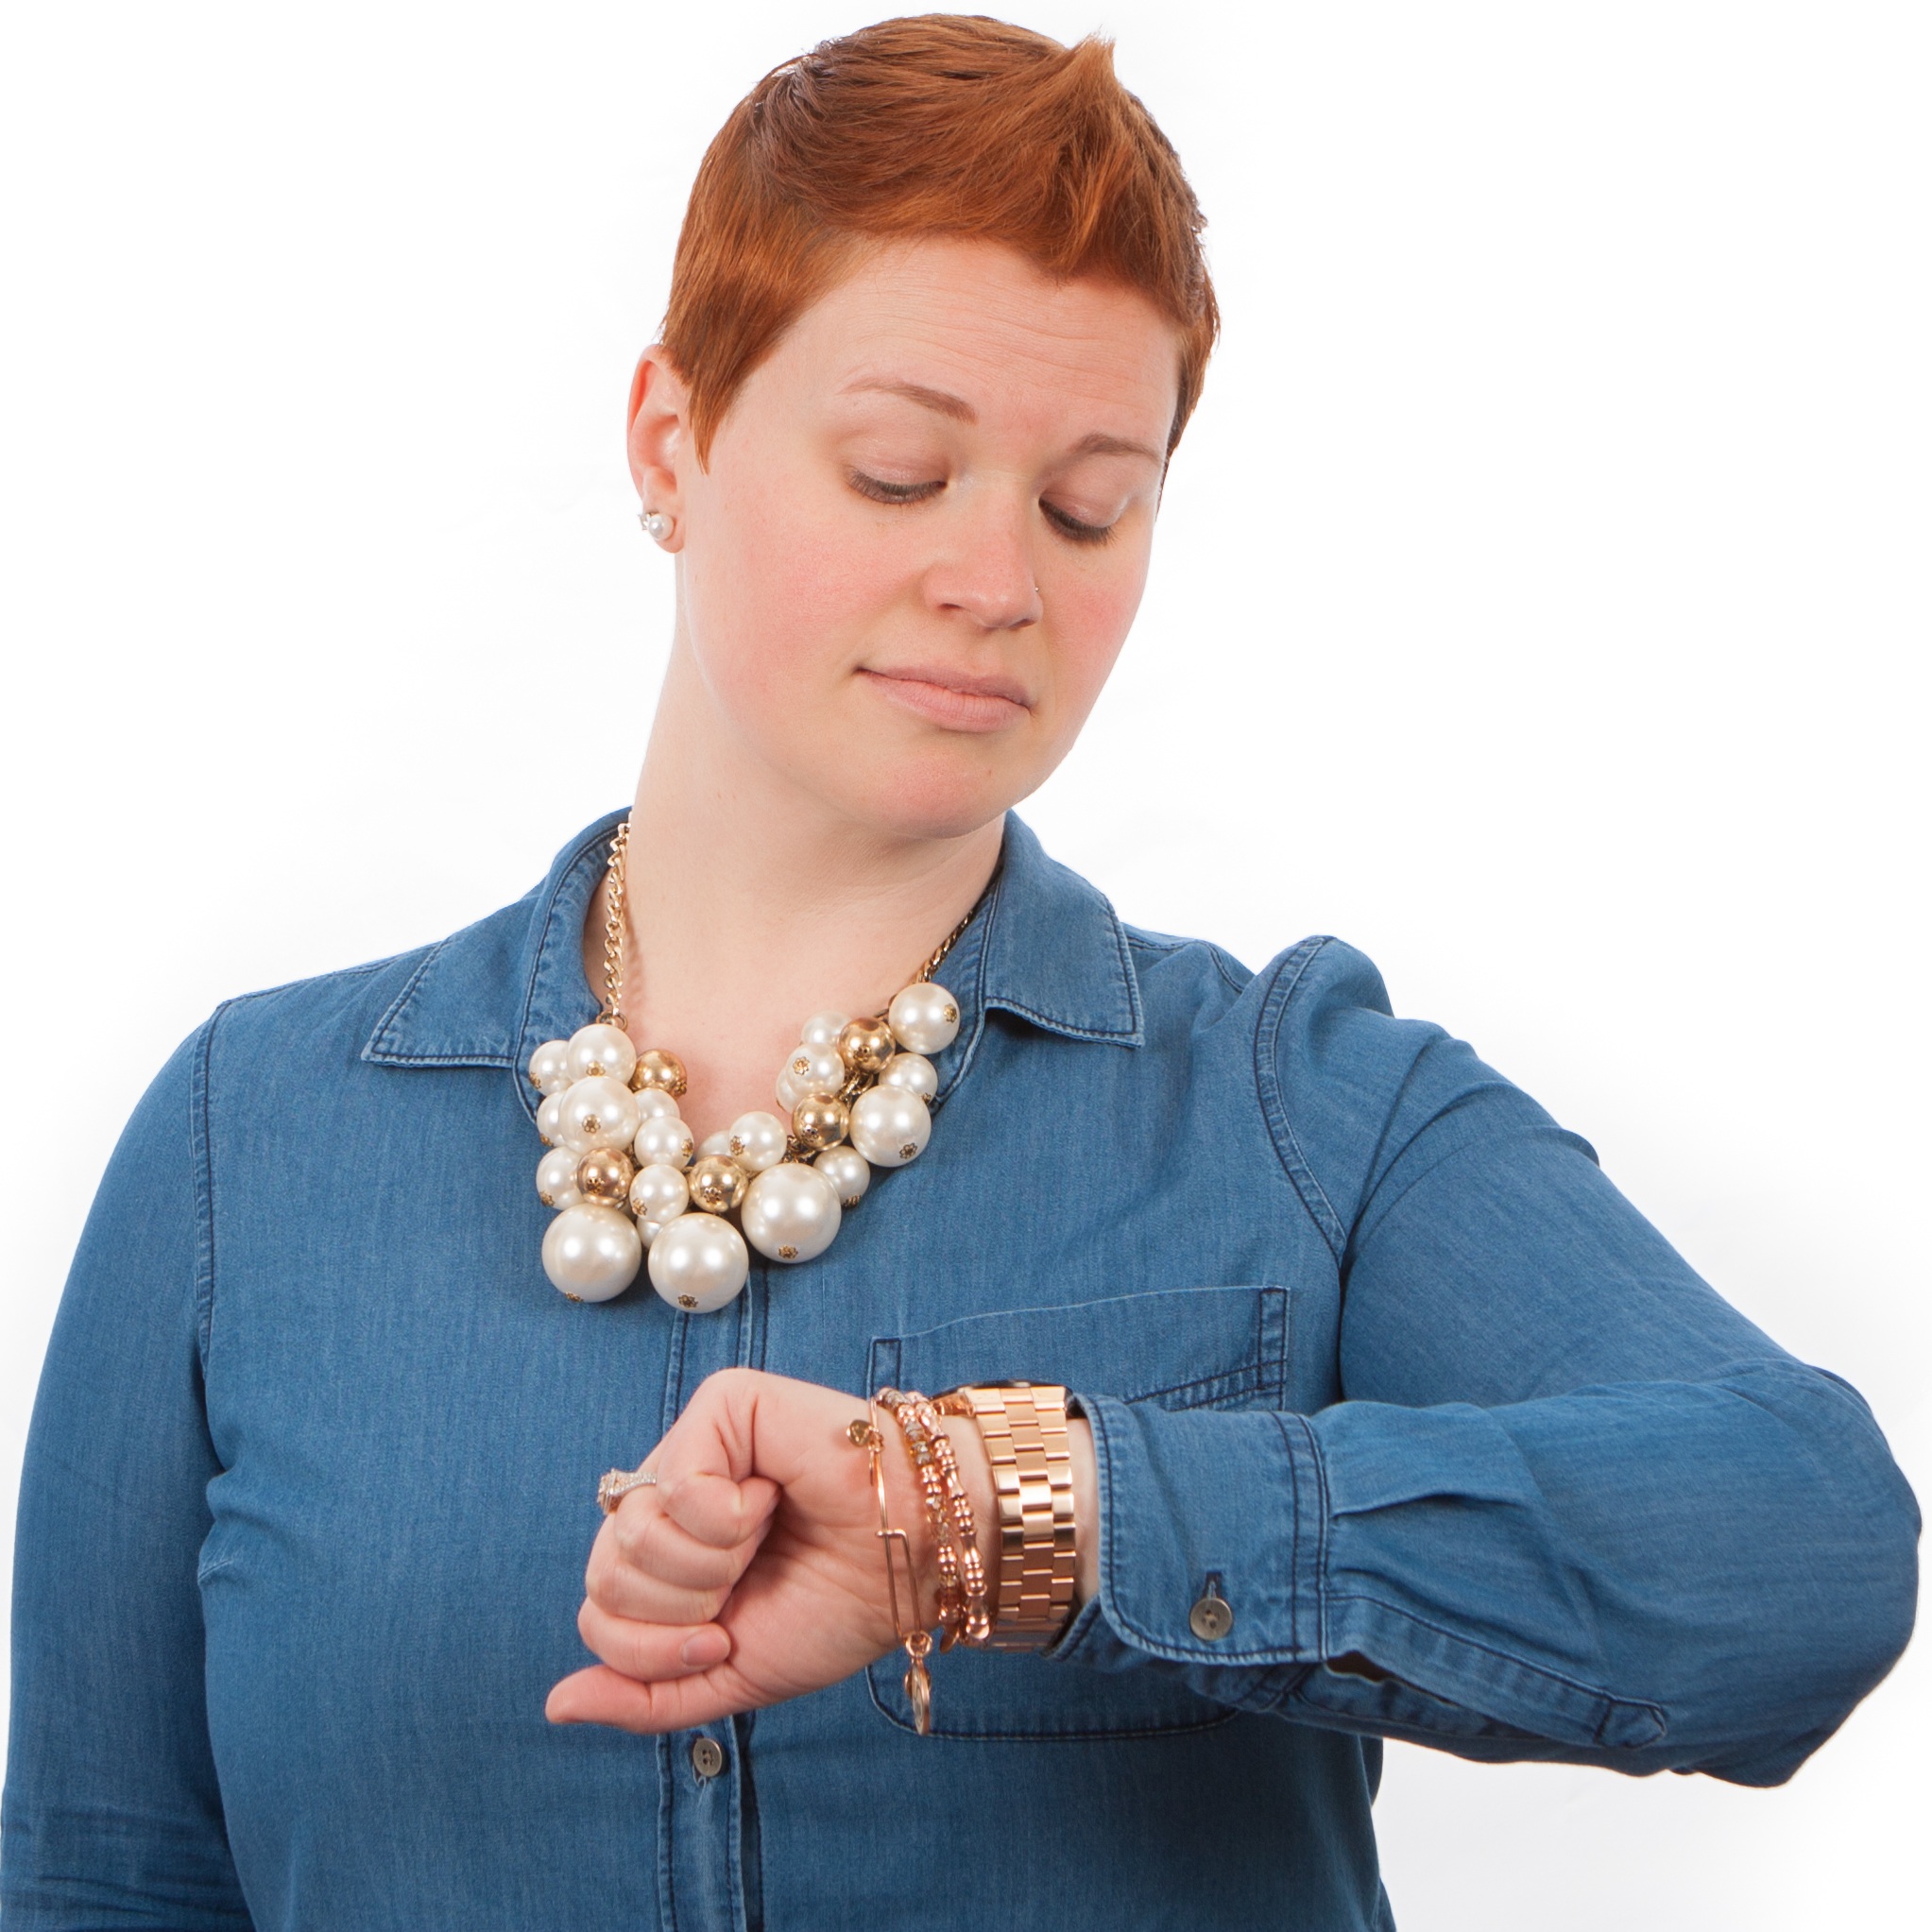
hand, people, girl, woman, hair, female, finger, clothing, outerwear, hairstyle, collar, caucasian, posing, textile, neck, poses, sleeve, photo shoot, e learning, checking watch, fashion accessory